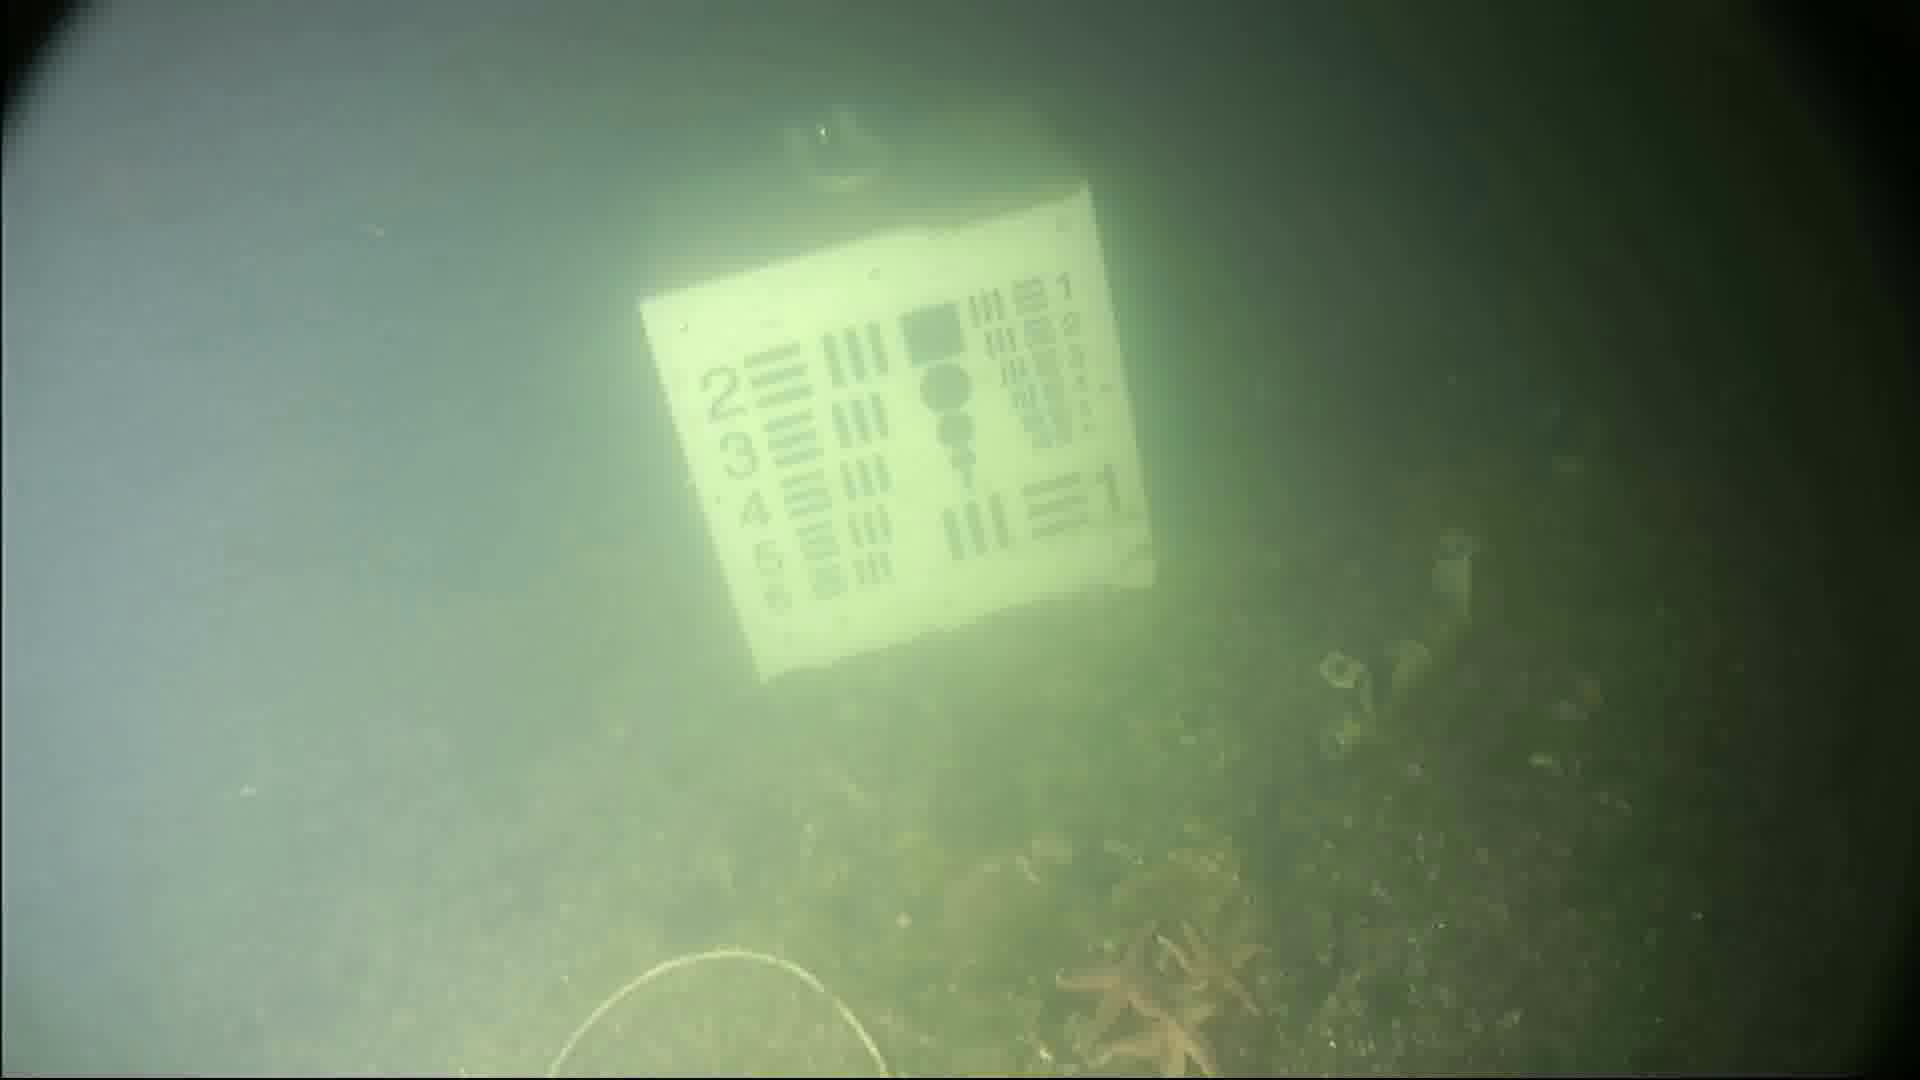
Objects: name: starfish
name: crab